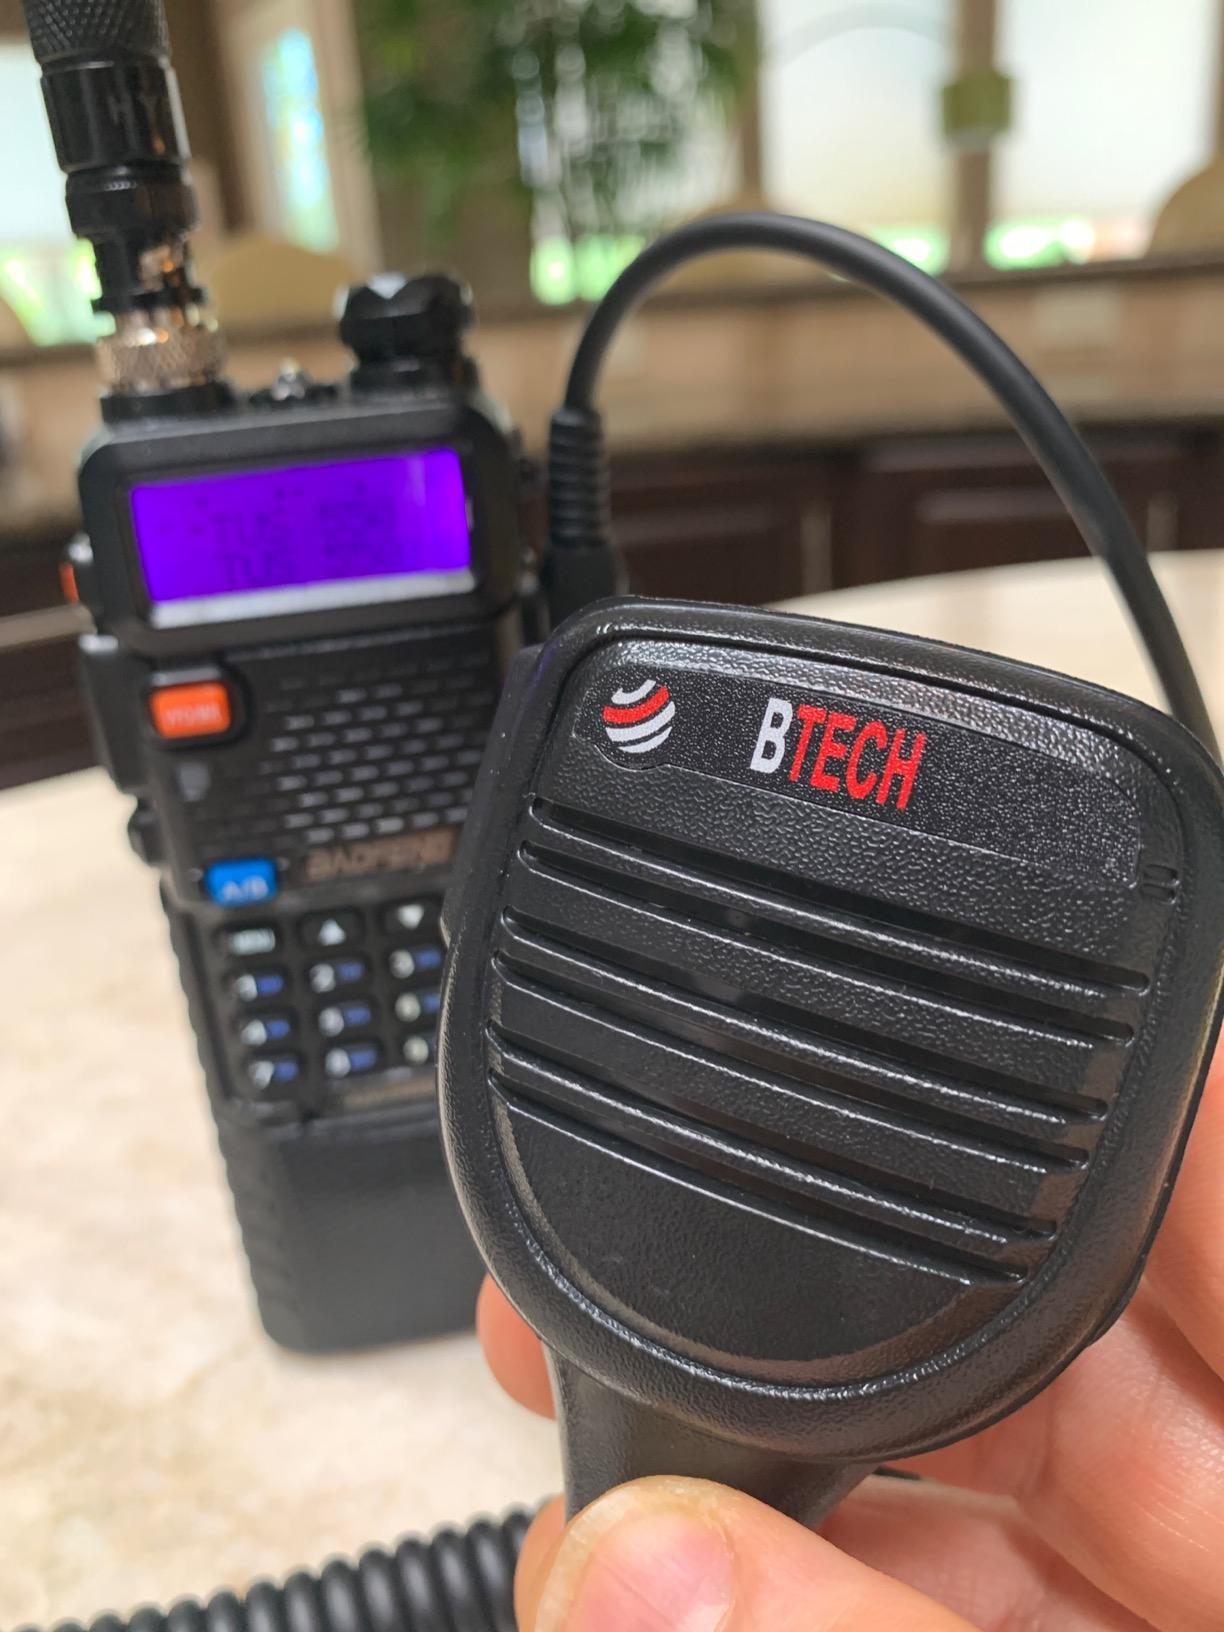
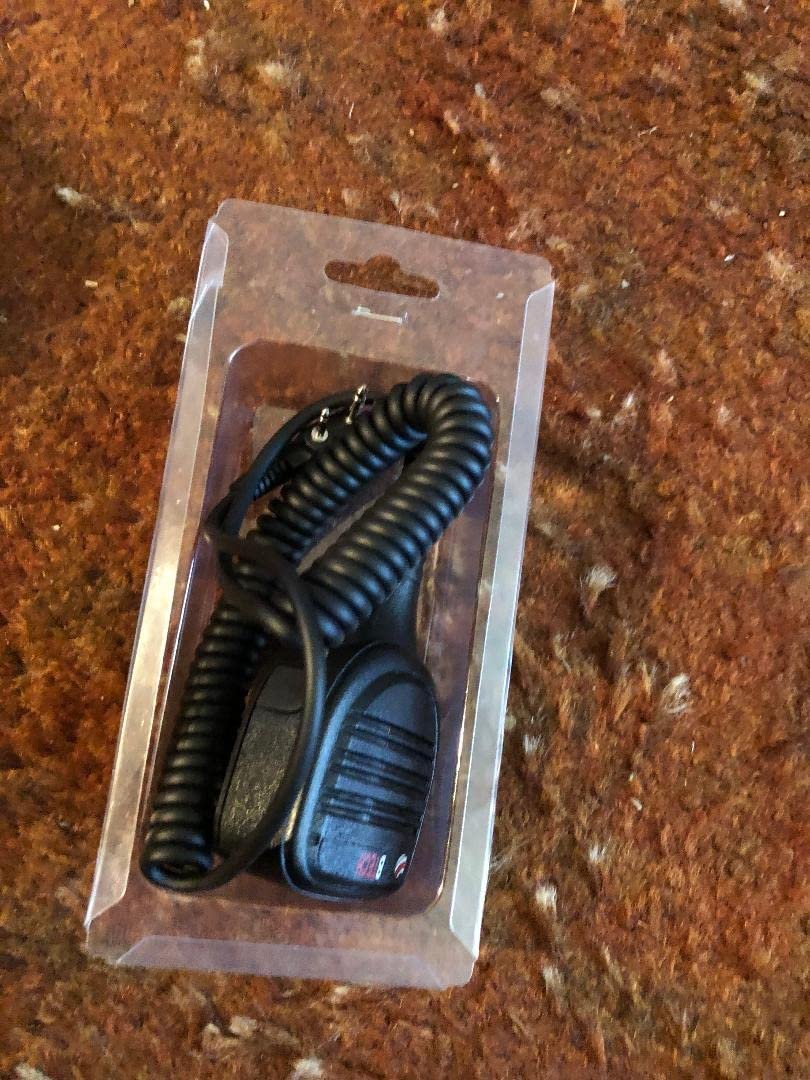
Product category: microphone
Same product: yes